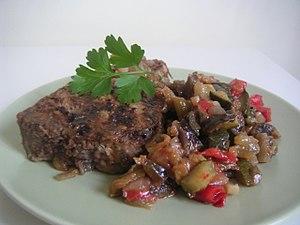
La ratatouille est une spécialité culinaire traditionnelle des cuisines niçoise, provençale, occitane et méditerranéenne, à base de ragoût mijoté de légumes méditerranéens, et d'huile d'olive.
La chichoumeille est une spécialité culinaire languedocienne ressemblant à la bohémienne. C'est une préparation culinaire à base d'aubergines, d'oignons et de tomates, à l'image des ristes provençales ou bien de la ratatouille quand on y rajoute des courgettes.